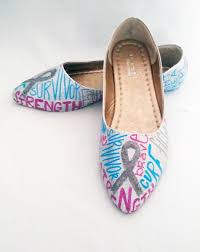
Label: Ballet Flat